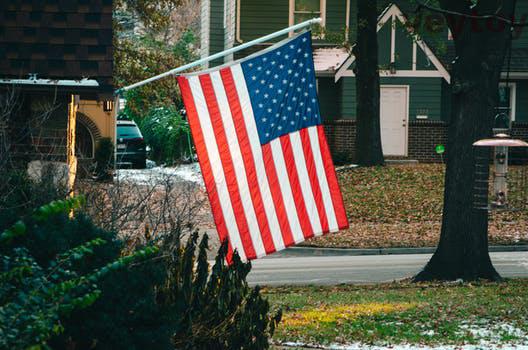
Label: Watermark